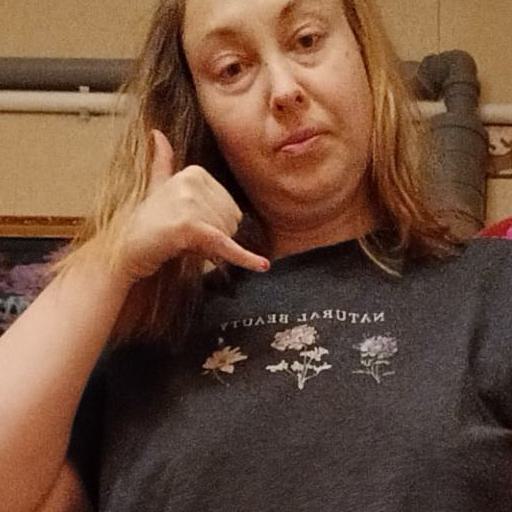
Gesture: call